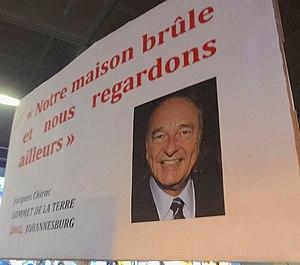
Manif climat à Berne 28 septembre 2019. Banderoles et slogans. Hall principal de la gare de Berne, autour du point de rencontre. «
« Notre maison brûle et nous regardons ailleurs » est une phrase prononcée par Jacques Chirac, président de la République française, en ouverture de son discours devant l'assemblée plénière du IVᵉ Sommet de la Terre le 2 septembre 2002 à Johannesburg, en Afrique du Sud.